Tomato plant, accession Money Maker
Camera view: vertical (180 deg); turntable rotation: 270 degrees
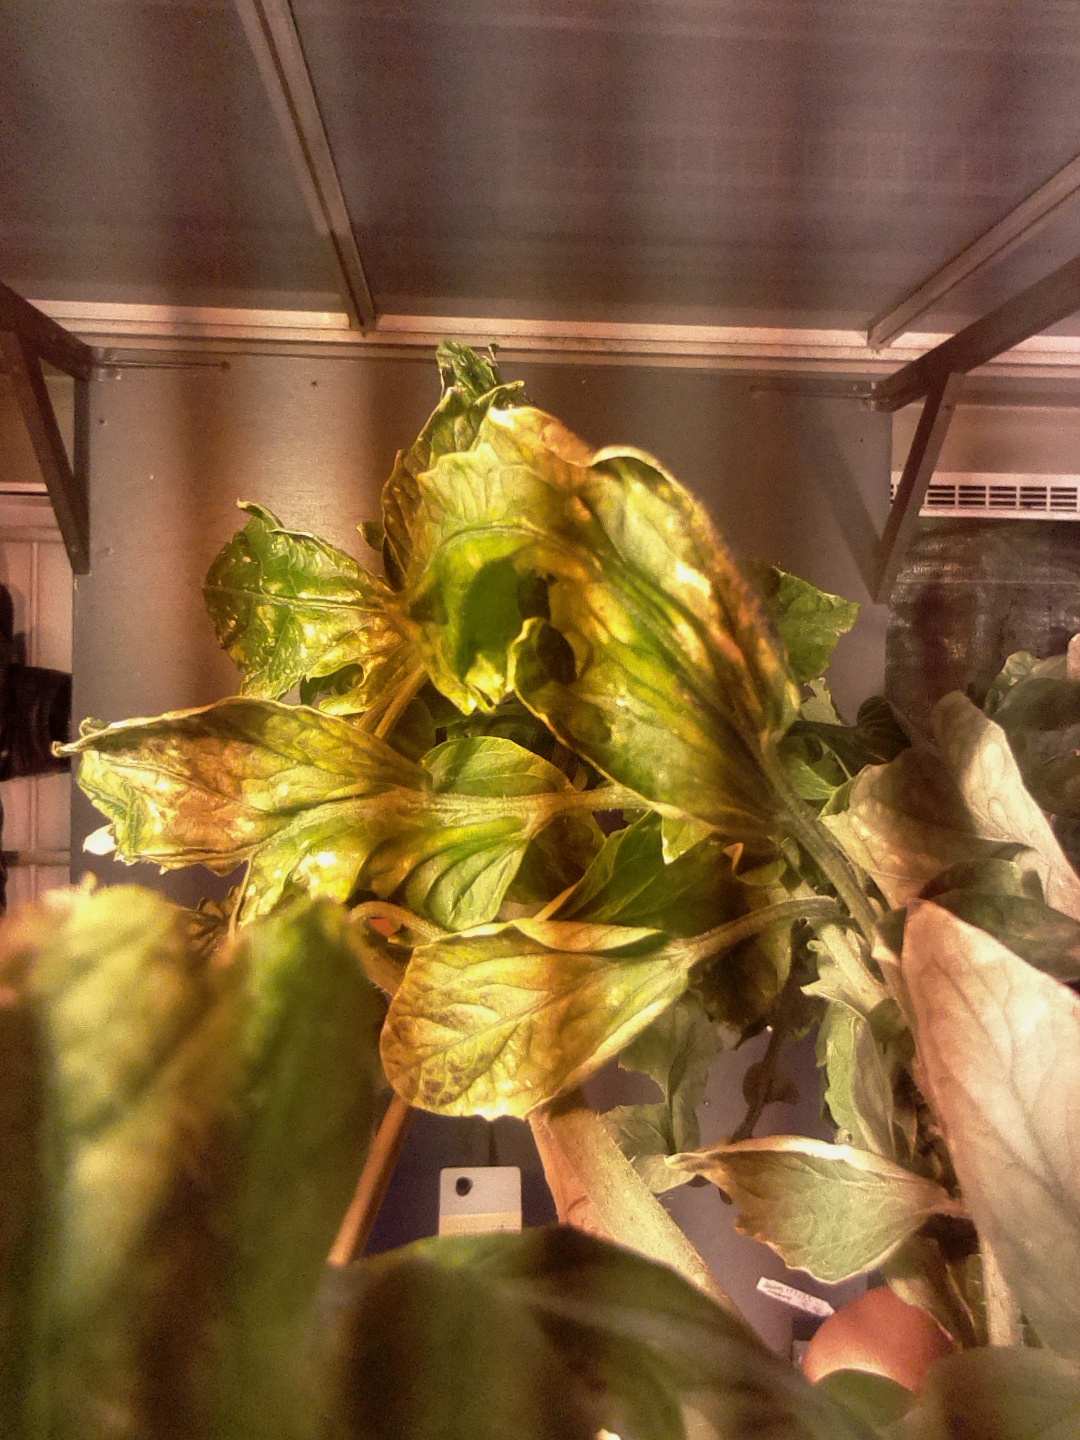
BBCH growth stage 84: 40%-50% of fruits show typical fully ripe color